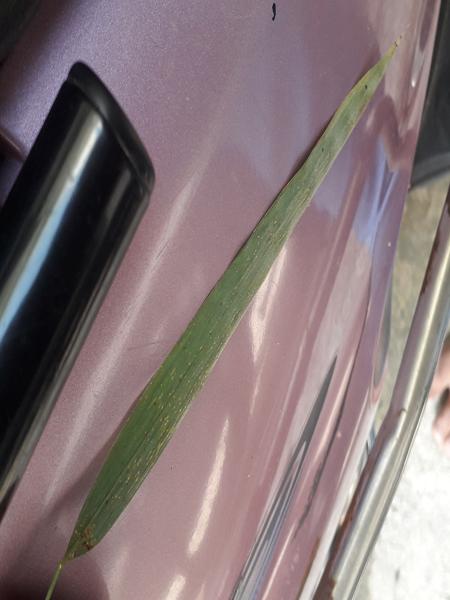
Plant: Bamboo